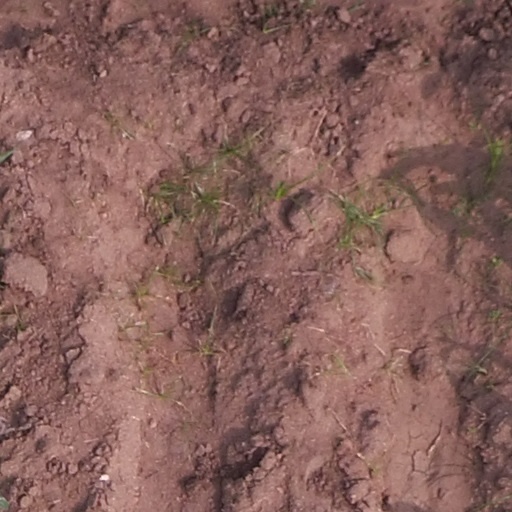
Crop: maize; corn